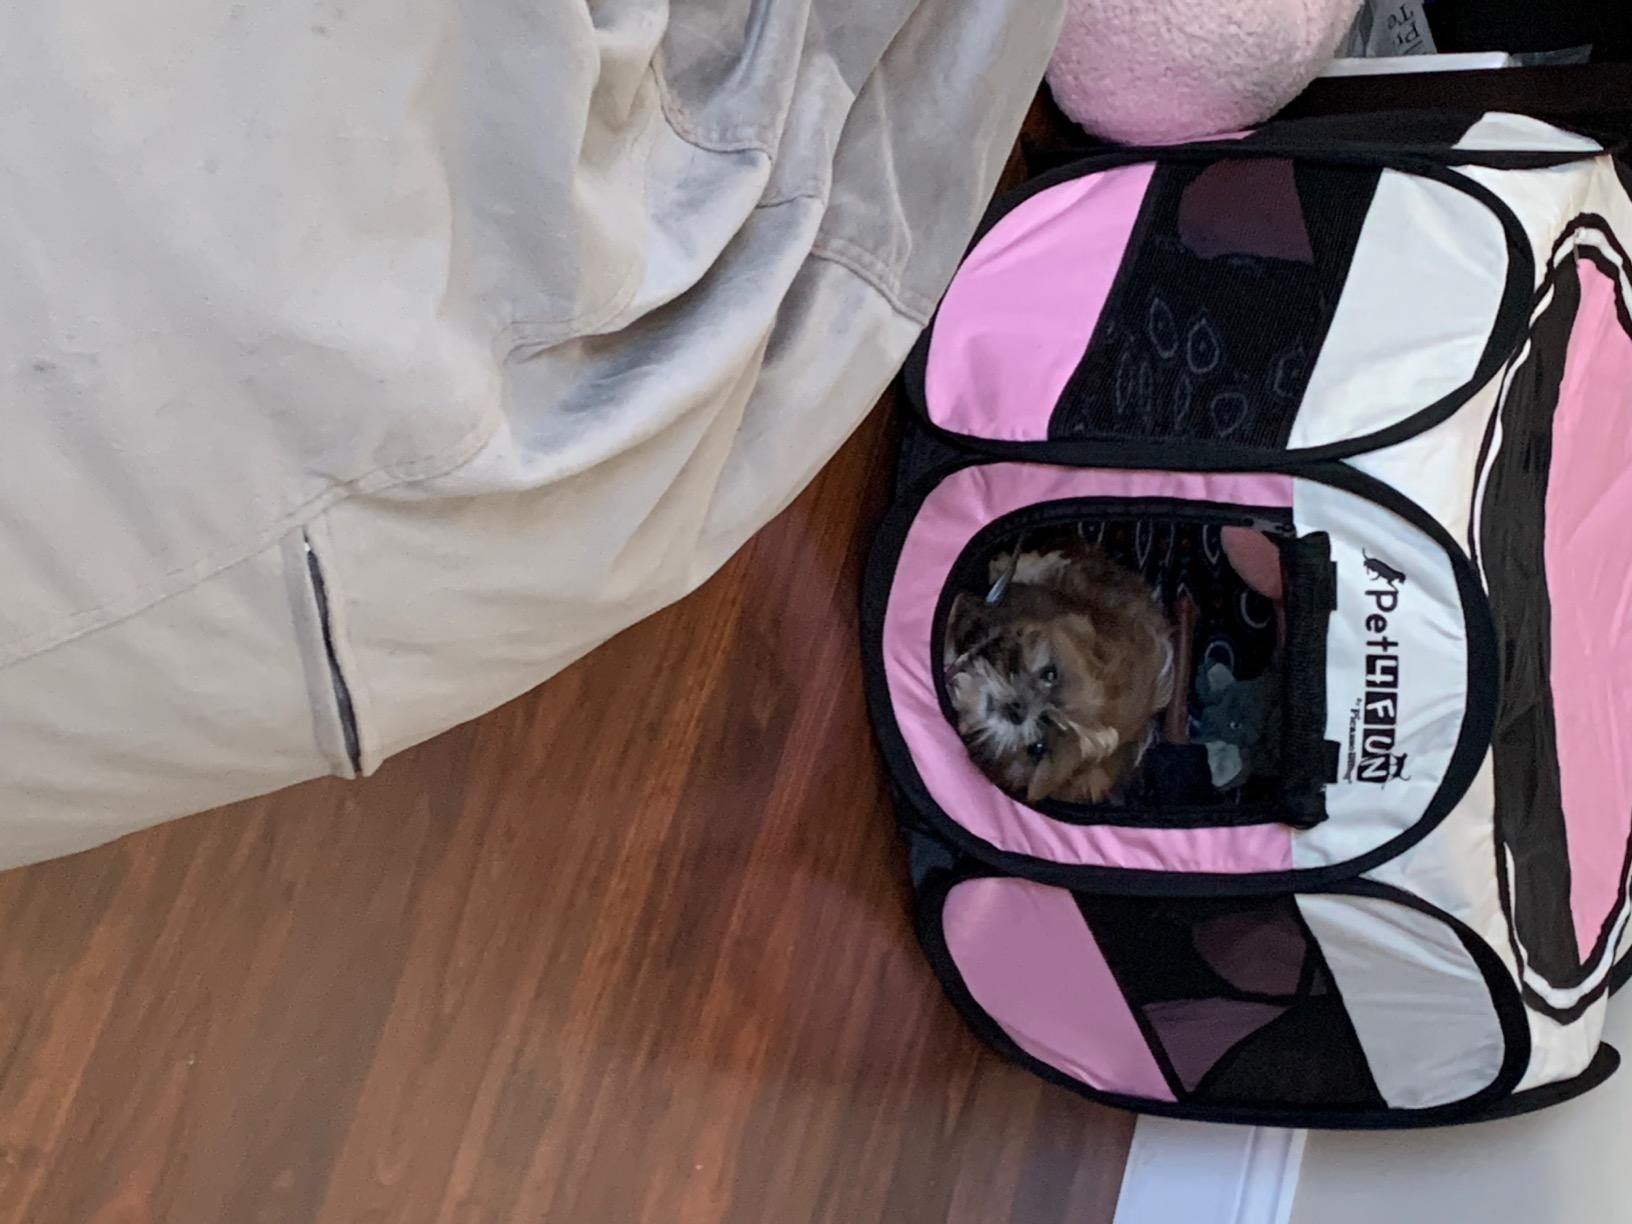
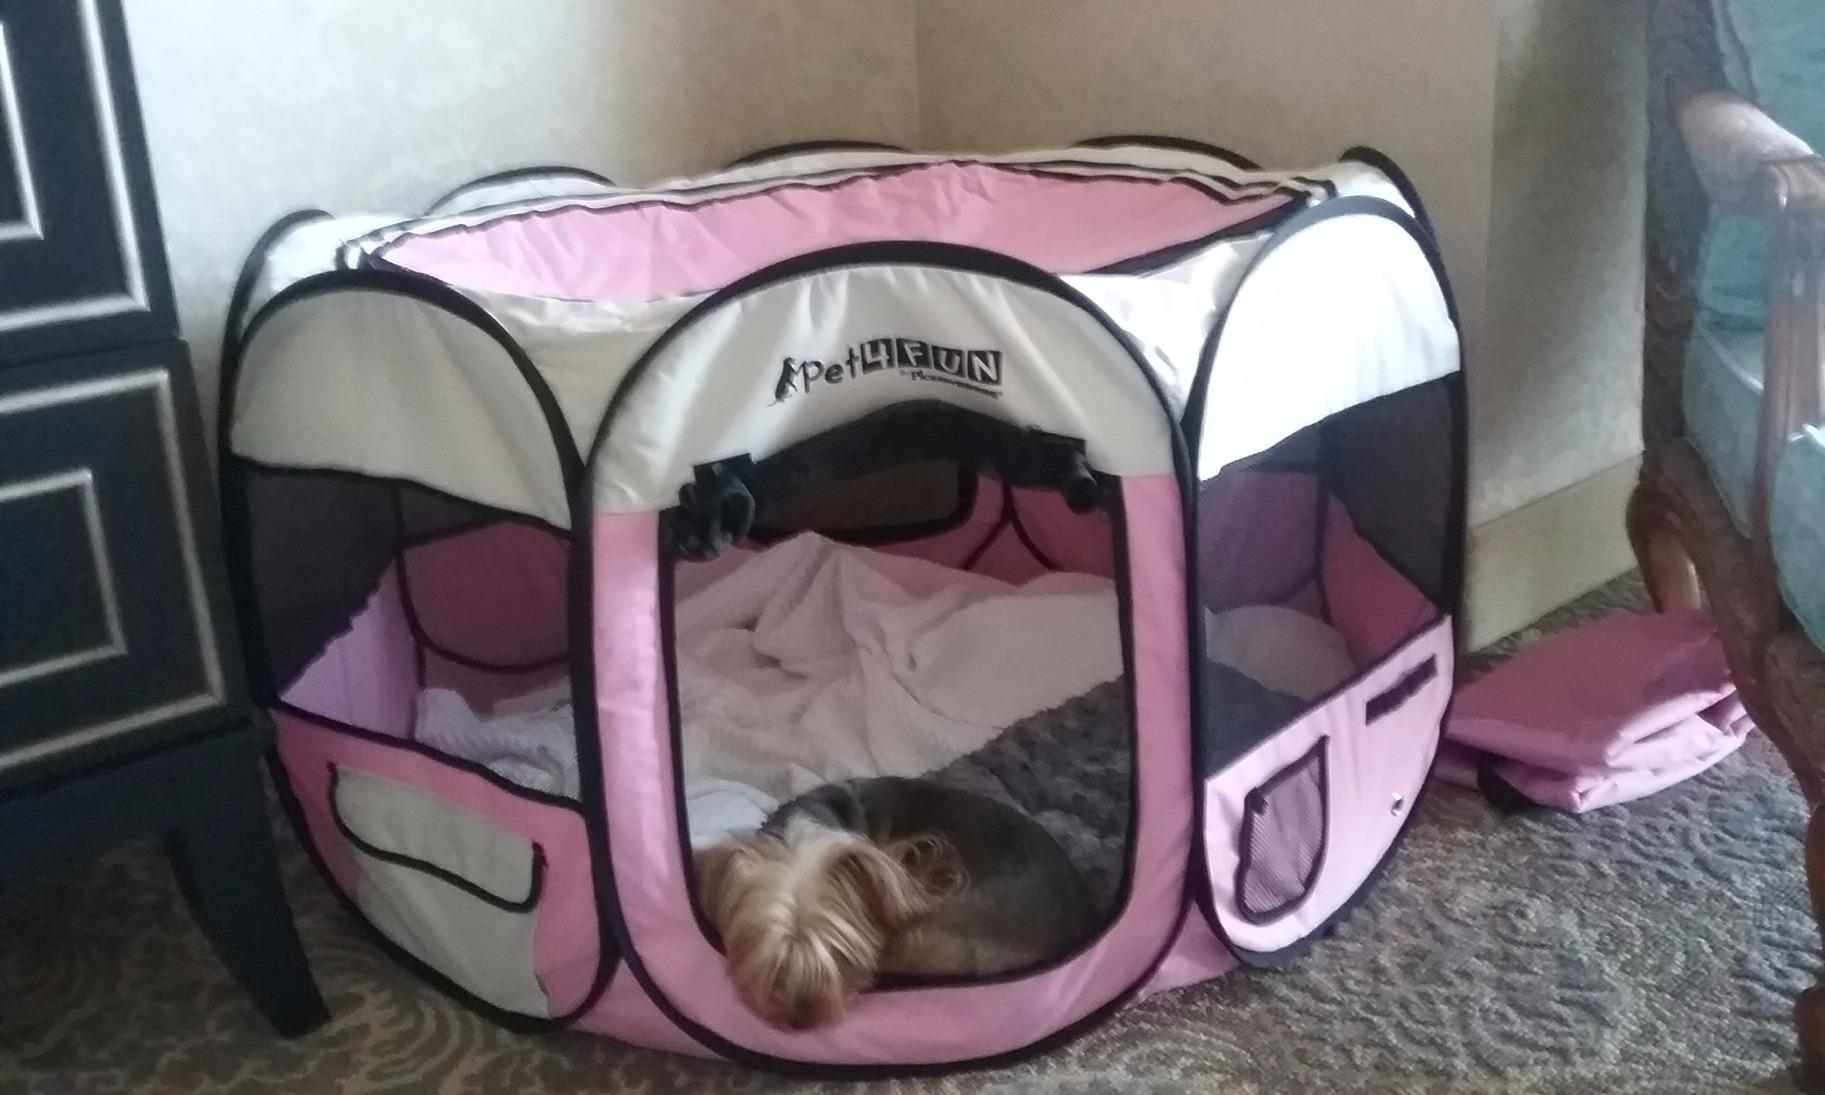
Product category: items_kennel
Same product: yes